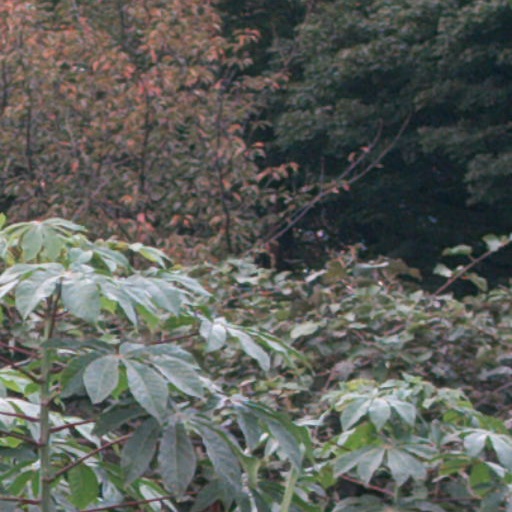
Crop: cassava